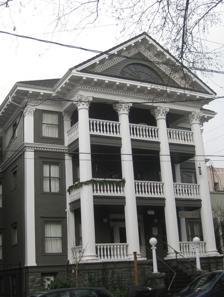
Building: Day Building
Country: United States of America
Year built: 1907
Historic building in Portland, Oregon, U.S. United States historic place Day Building U.S. National Register of Historic Places U.S. Historic district Contributing property Portland Historic Landmark Show map of Portland, Oregon Show map of Oregon Show map of the United States Location 2068 NW Flanders Street Portland, Oregon Coordinates 45°31′31″N 122°41′38″W / 45.525381°N 122.693807°W / 45.525381; -122.693807 Built 1907 Architect William L. Morgan Architectural style Colonial Revival Part of Alphabet Historic District ( ID00001293 ) NRHP reference No. 78002310 Added to NRHP October 2, 1978 The Day Building is a building located in northwest Portland , Oregon listed on the National Register of Historic Places . See also National Register of Historic Places listings in Northwest Portland, Oregon References